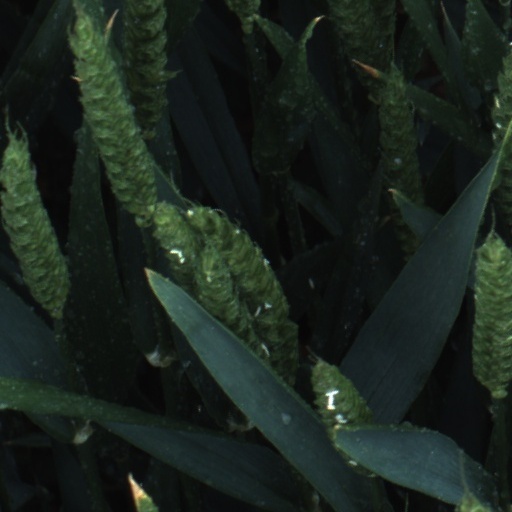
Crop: wheat